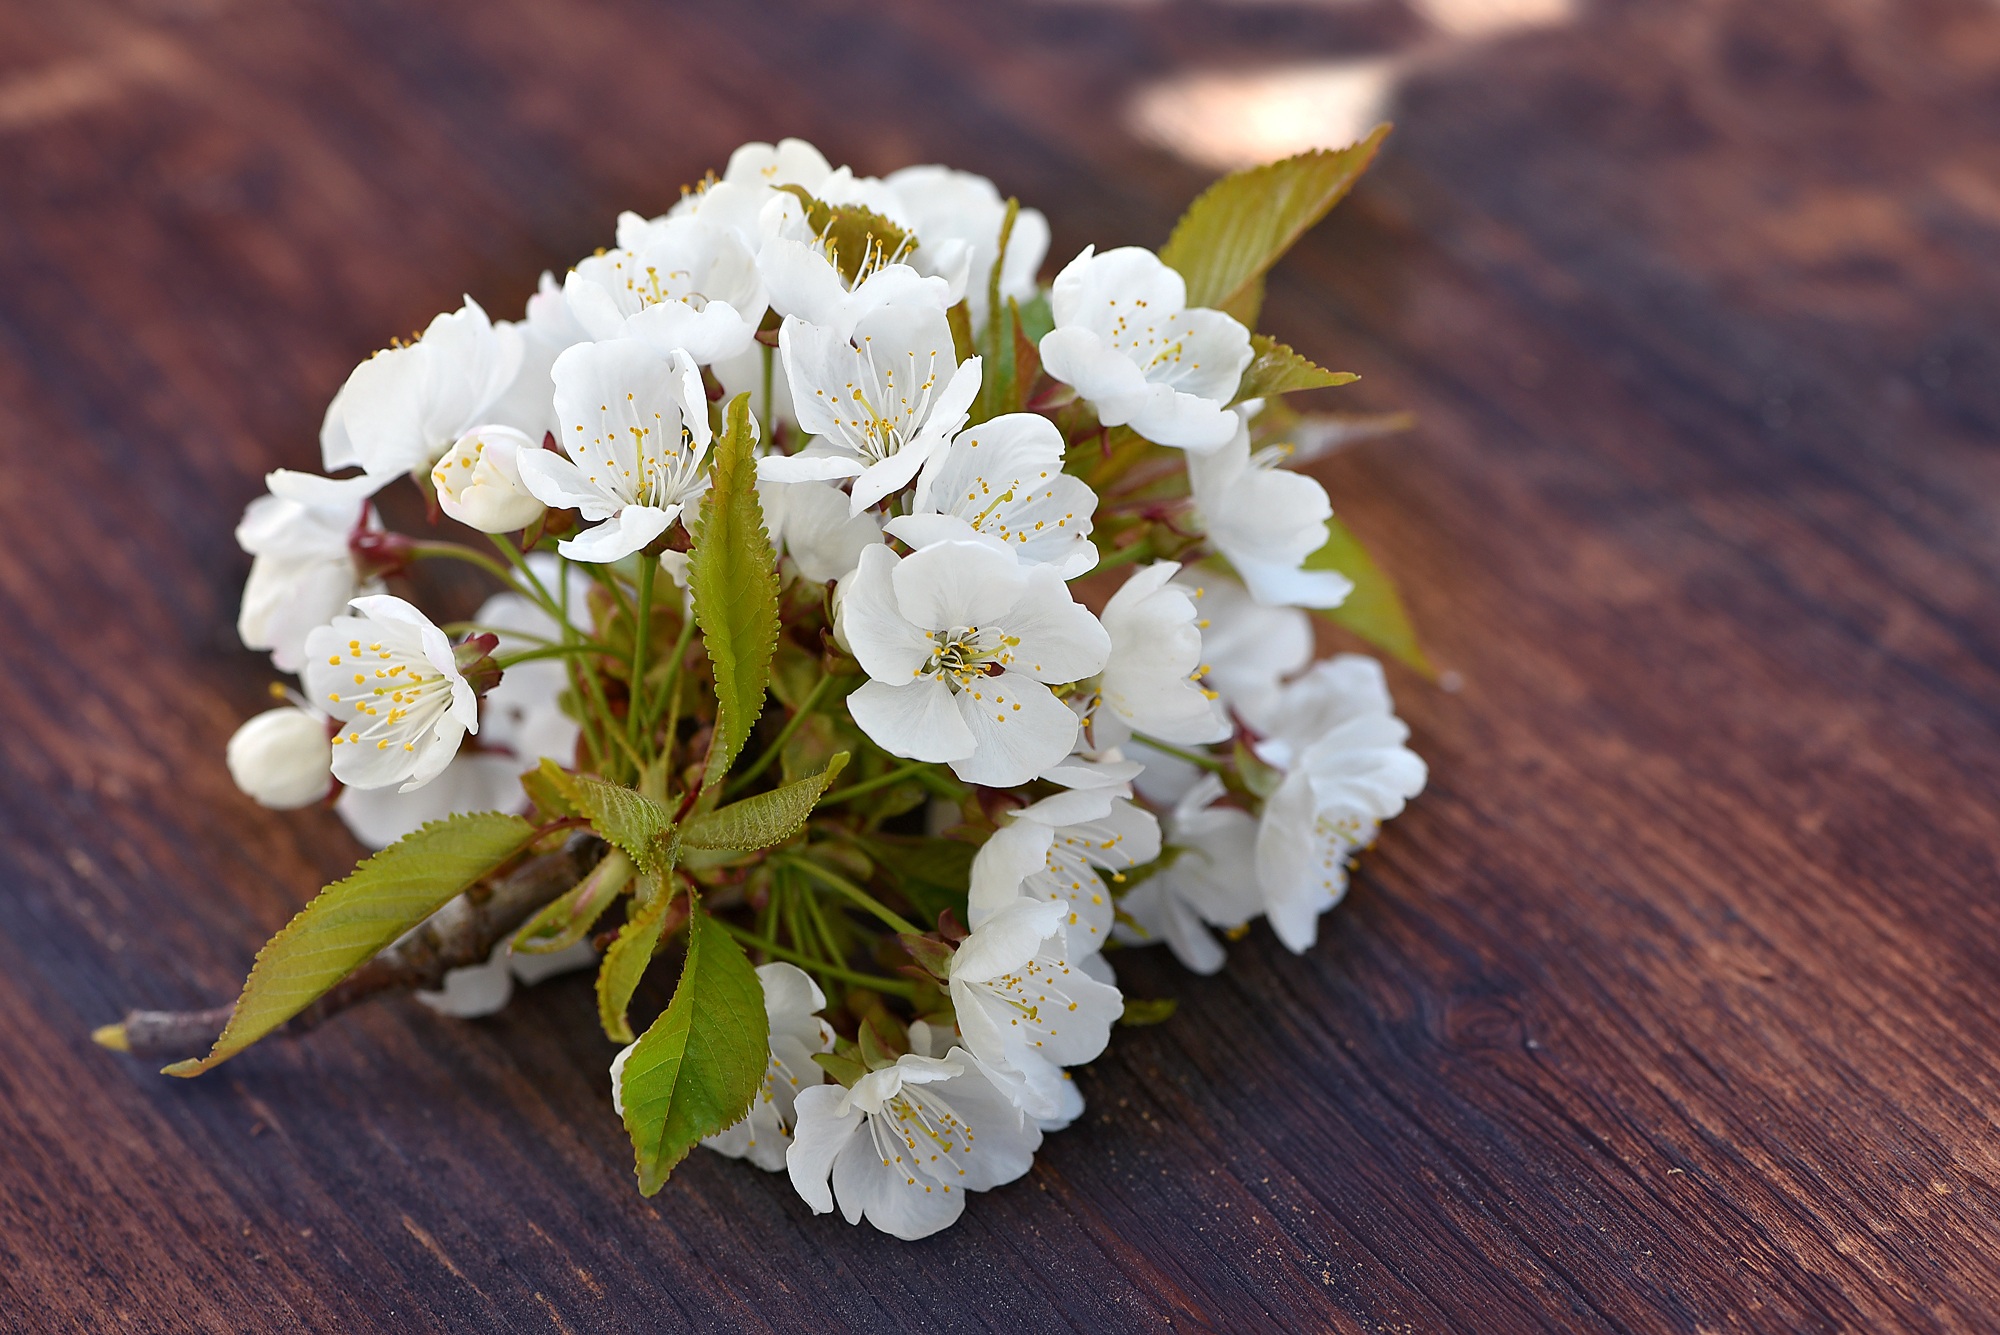
nature, branch, blossom, plant, wood, white, leaf, flower, petal, food, spring, green, produce, yellow, close, flora, cherry blossom, flowers, close up, shrub, floristry, macro photography, jasmine, flowering plant, cherry blossoms, flower bouquet, floral design, land plant, flower arranging